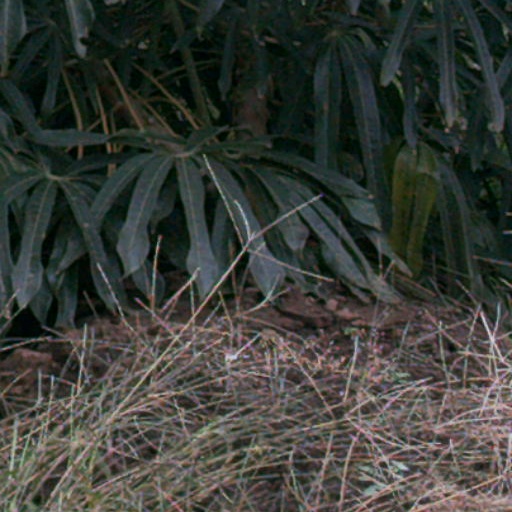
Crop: cassava